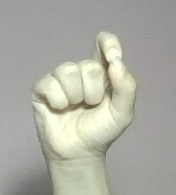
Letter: fa